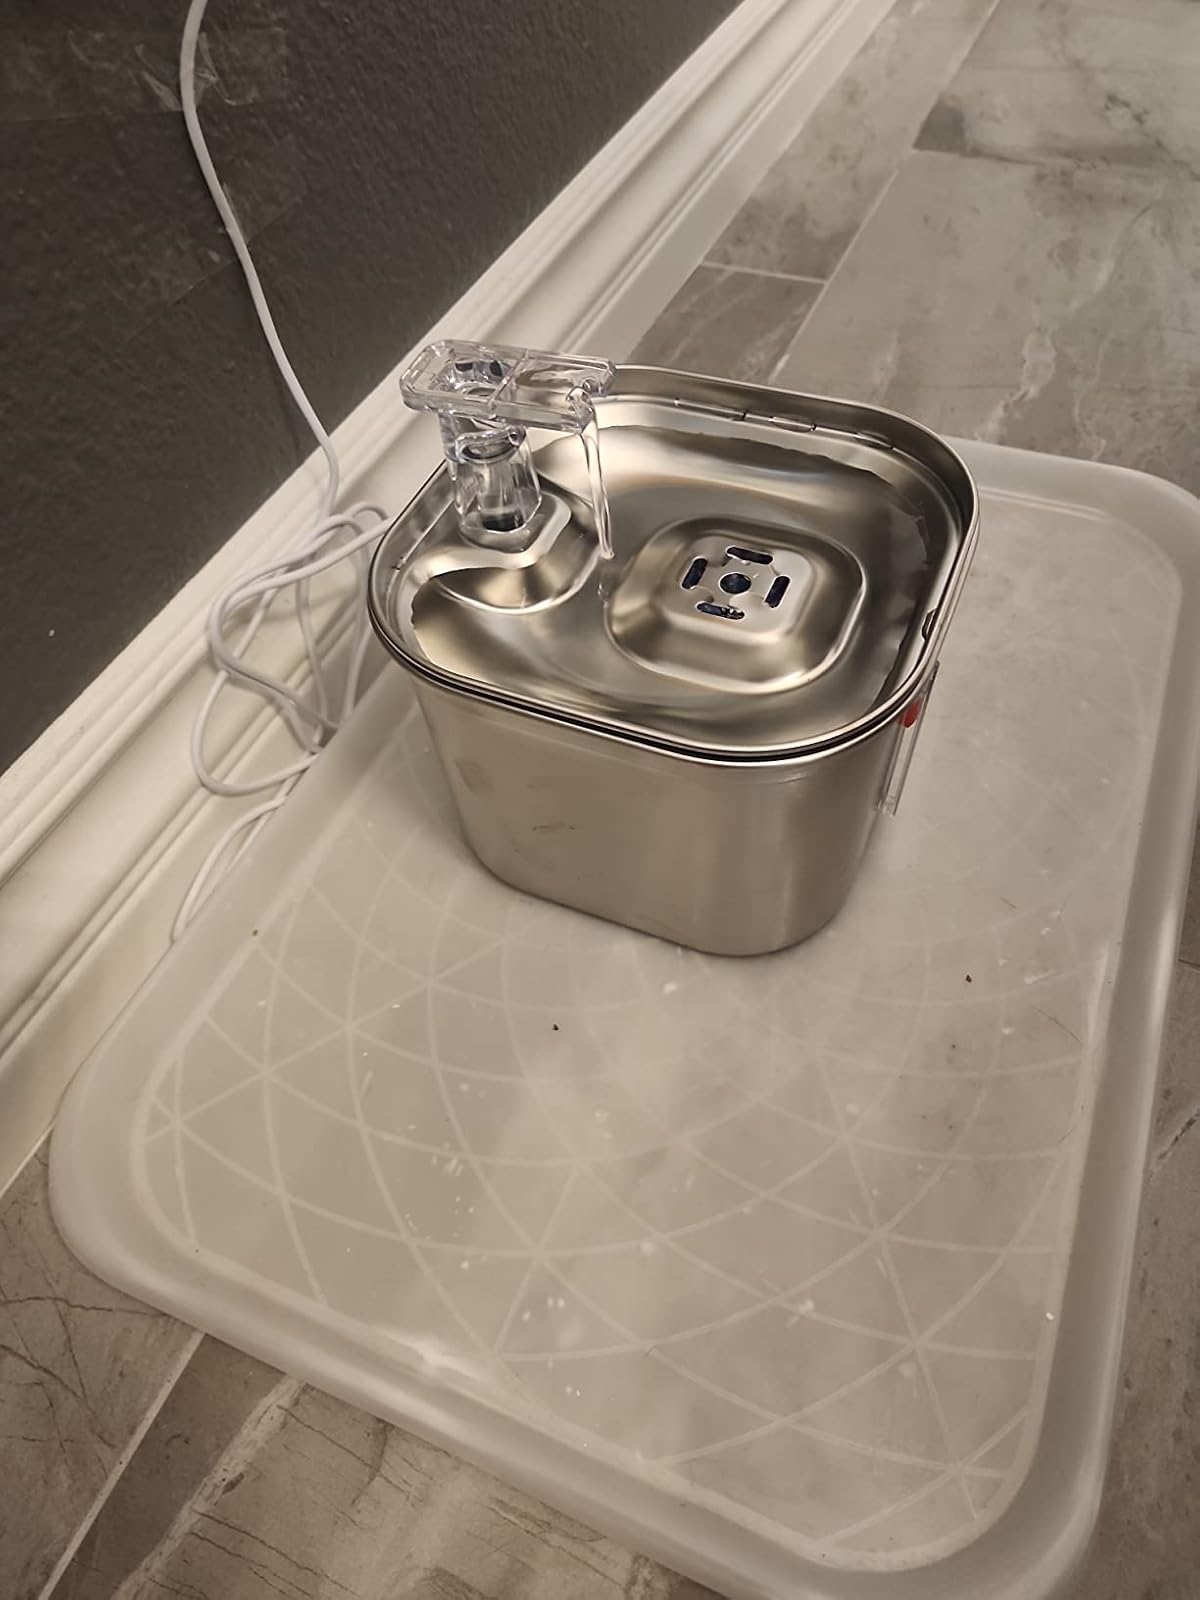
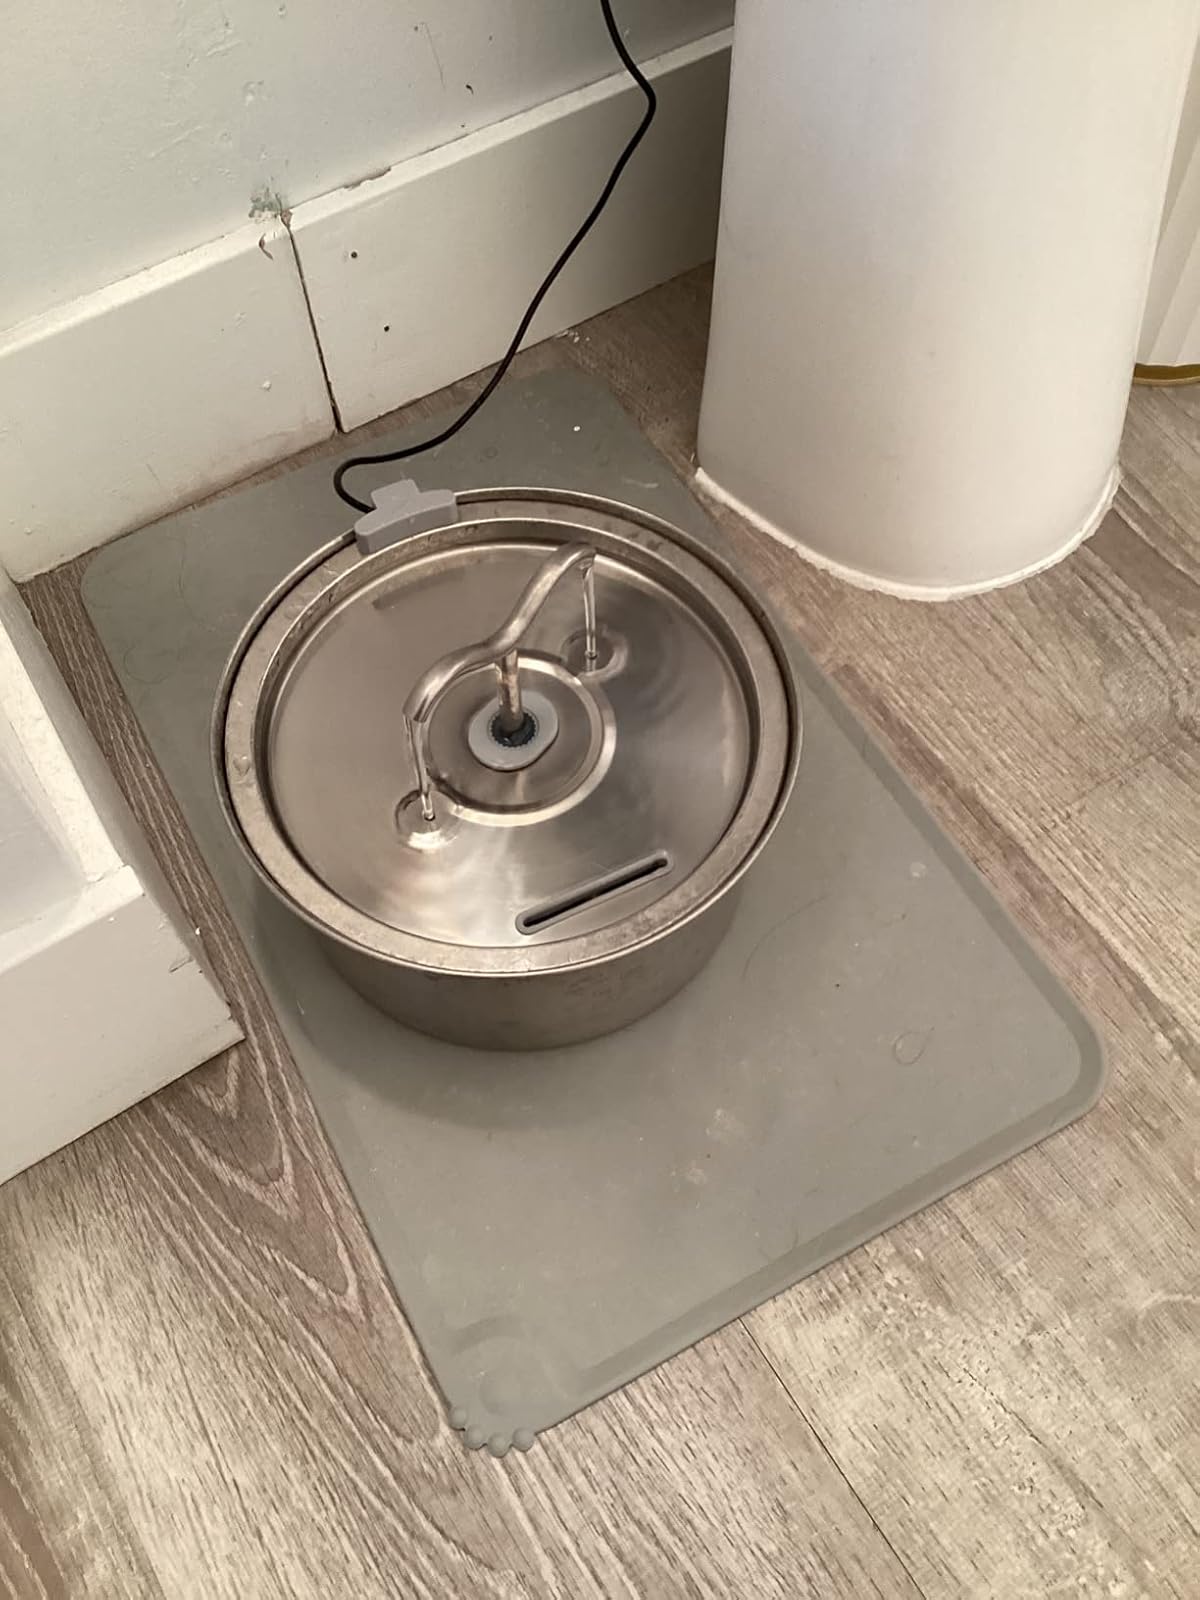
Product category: items_bowl
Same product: no